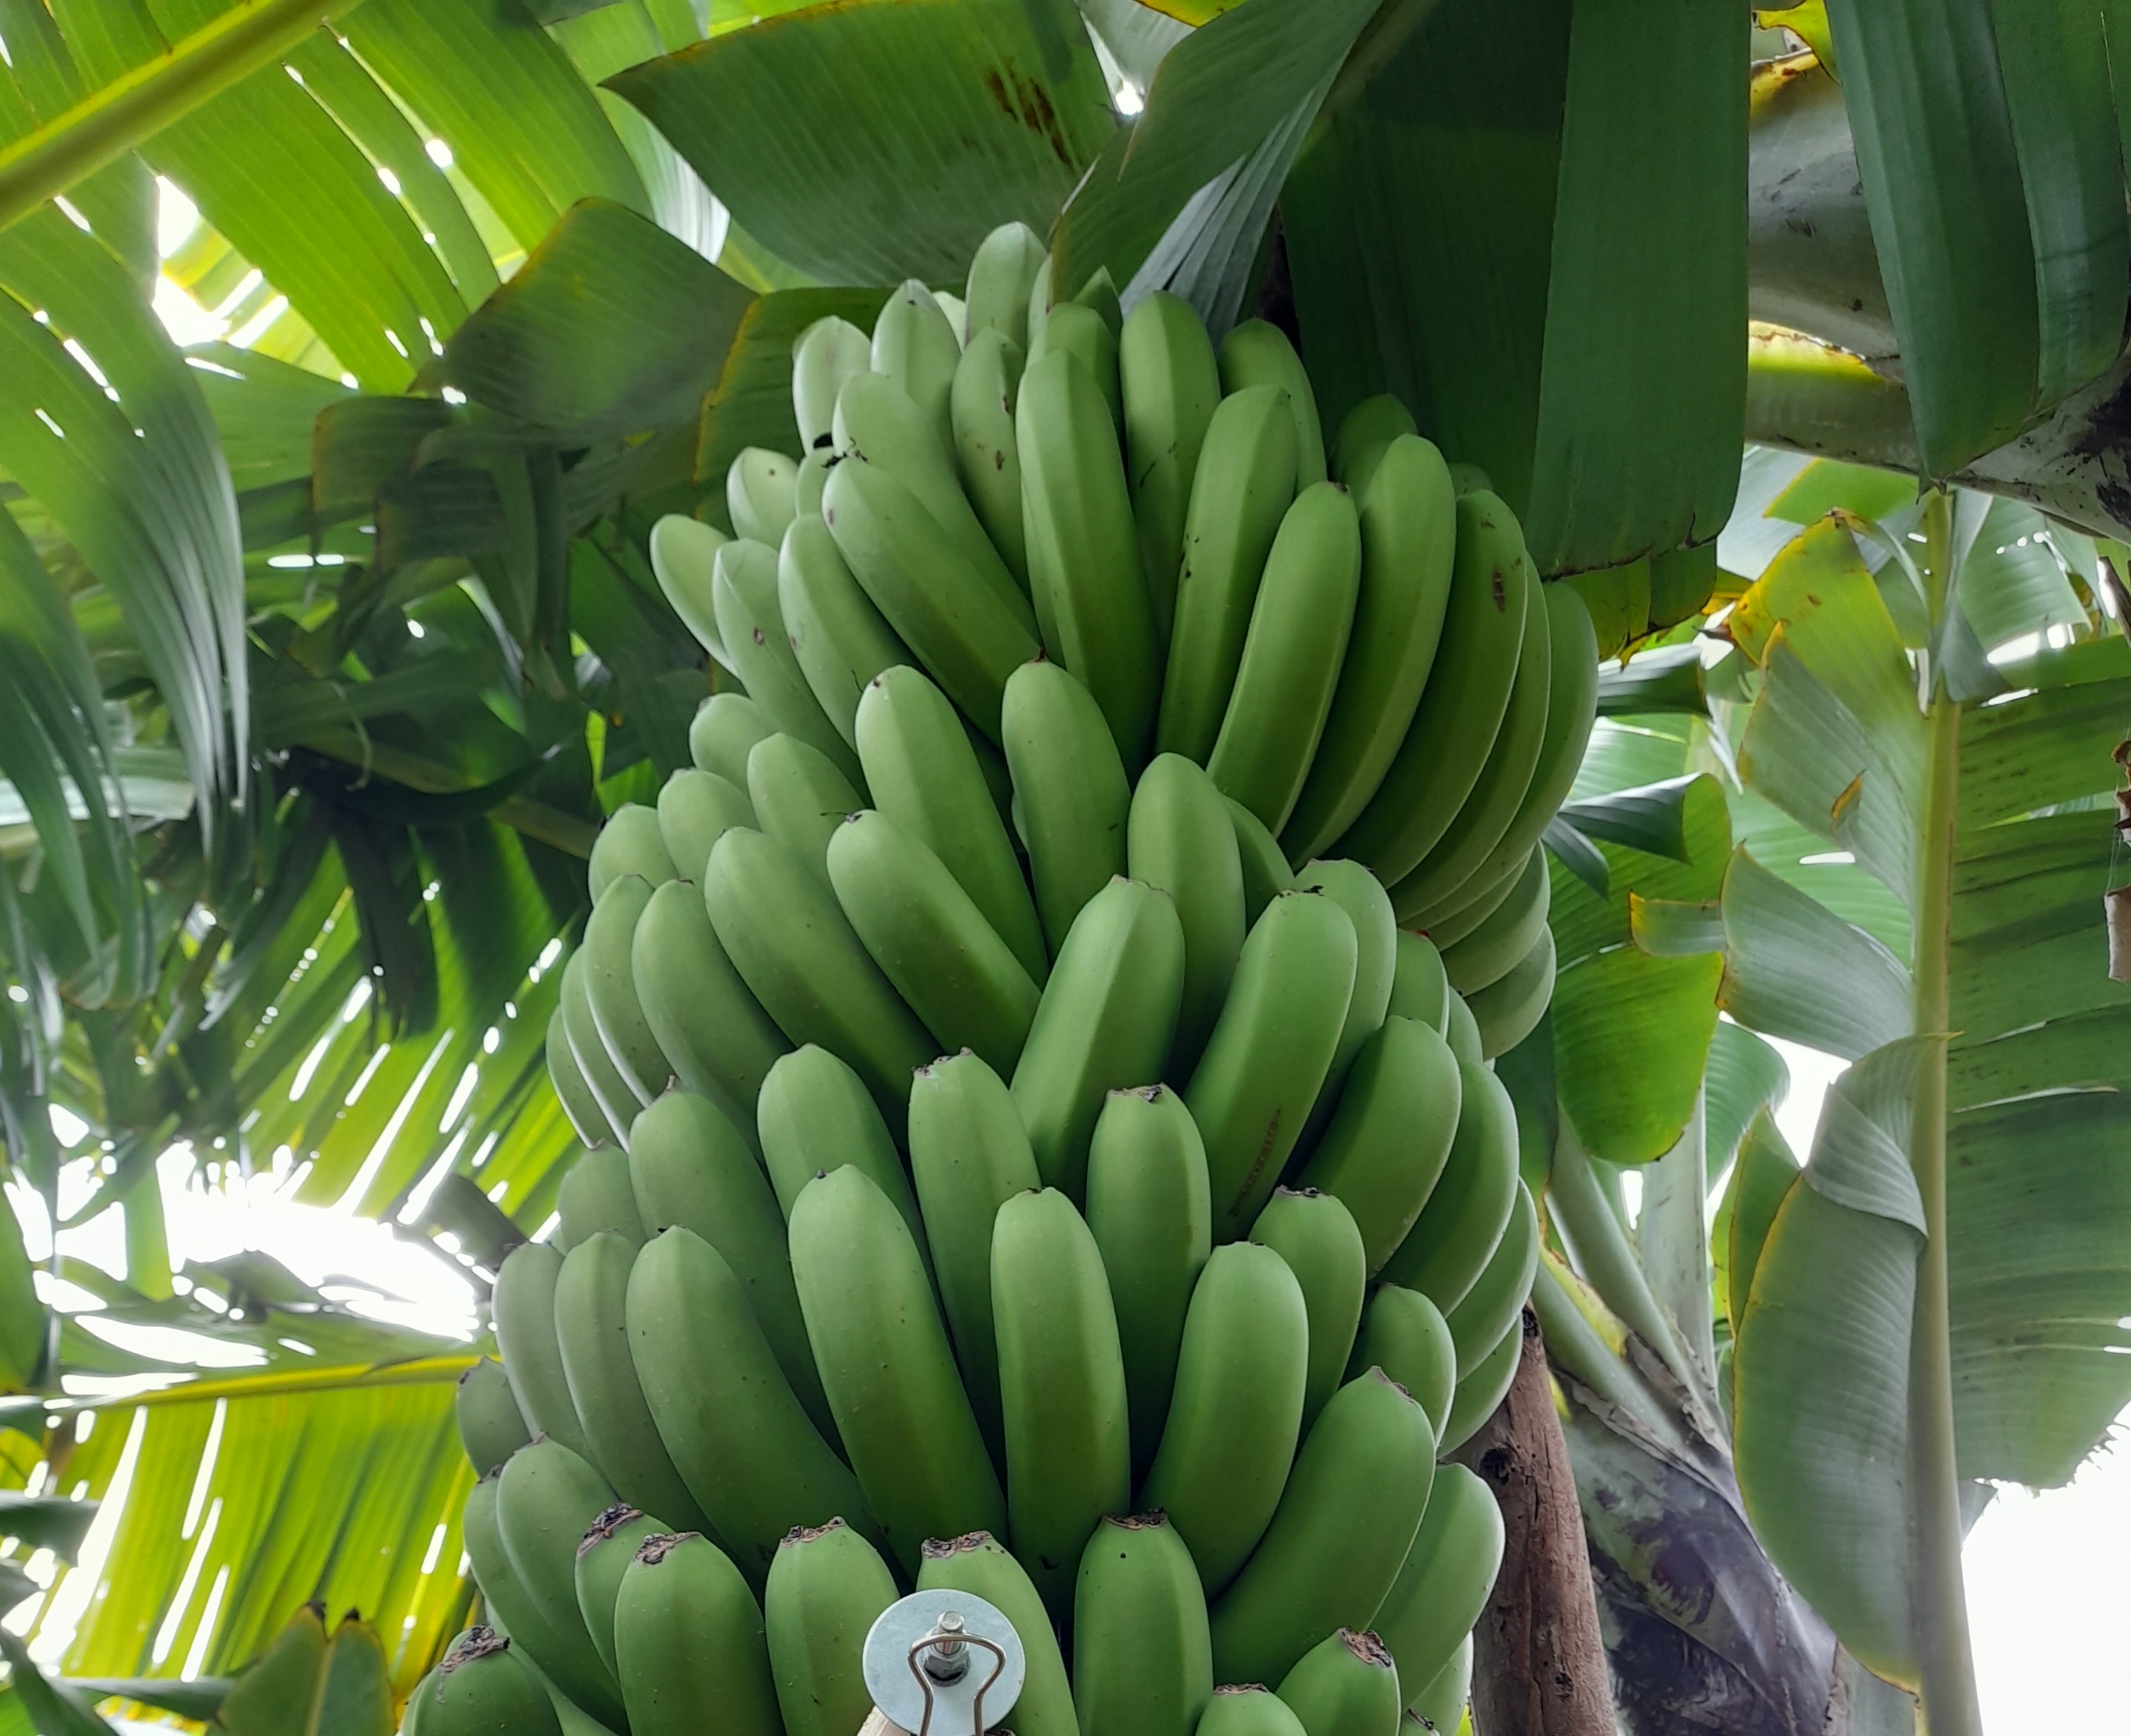
Label: Cut